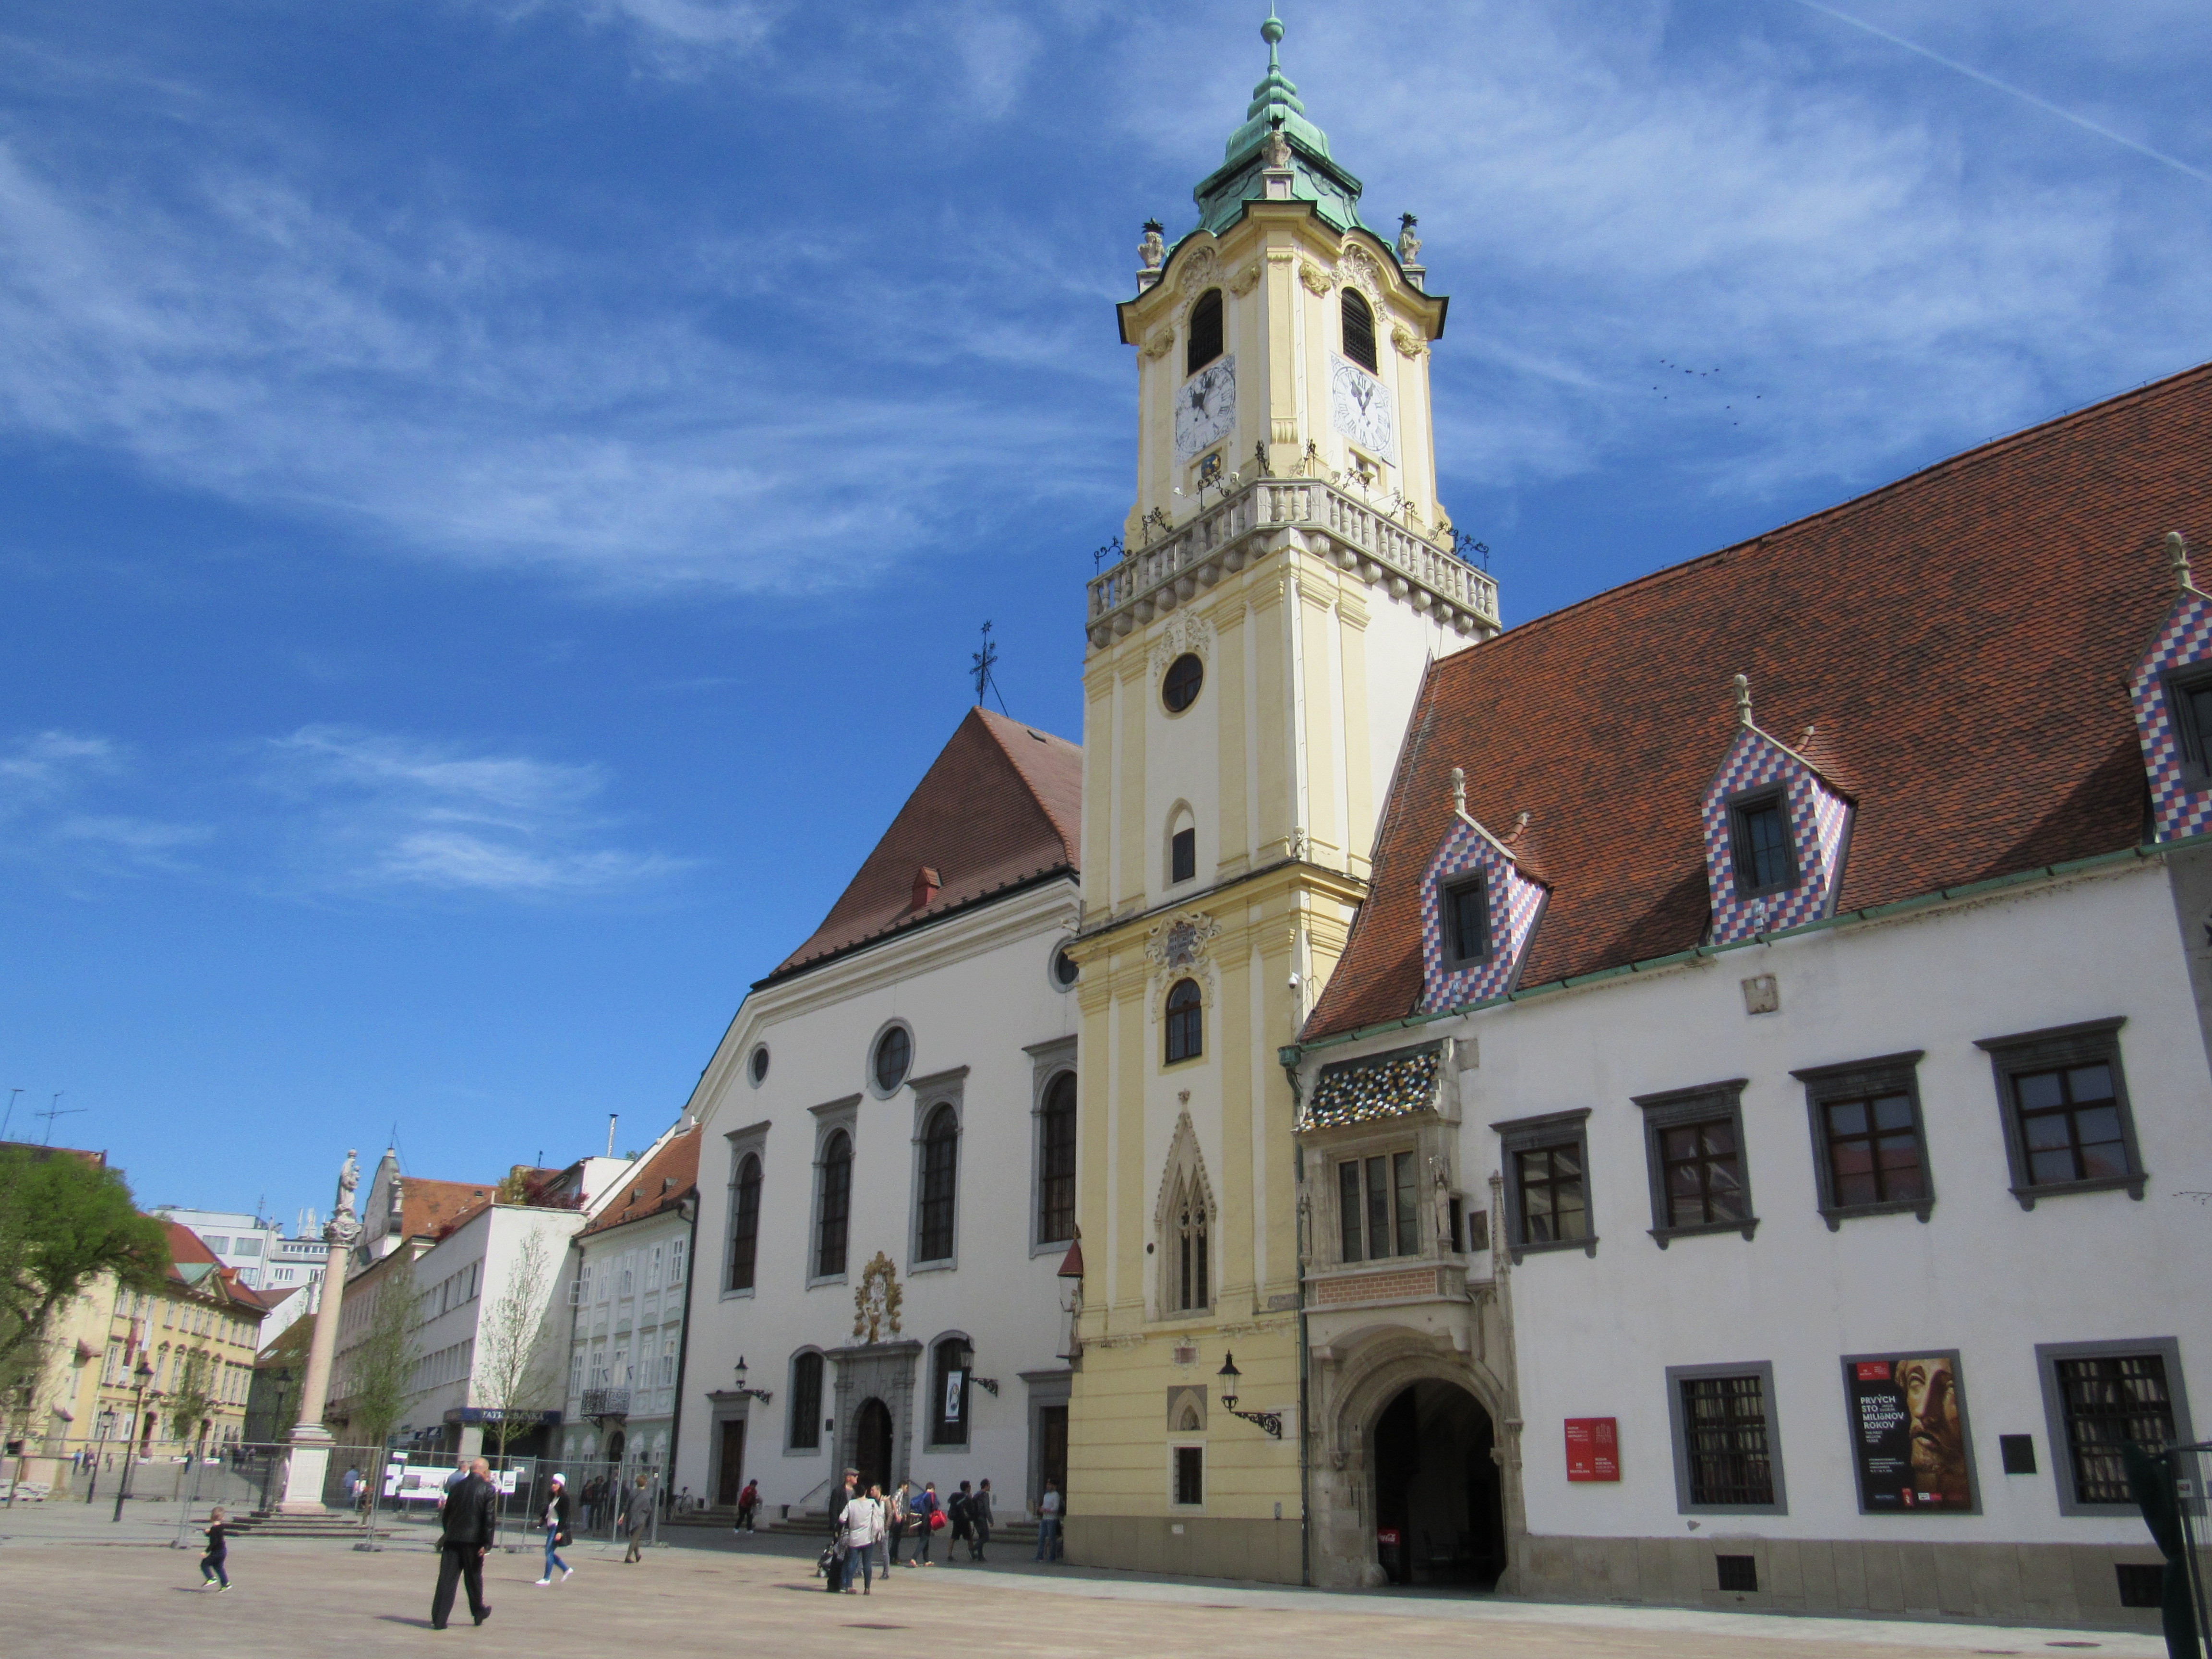
town, building, chateau, tower, facade, church, cathedral, place of worship, monastery, center, bratislava, slovakia